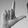
ASL letter: L